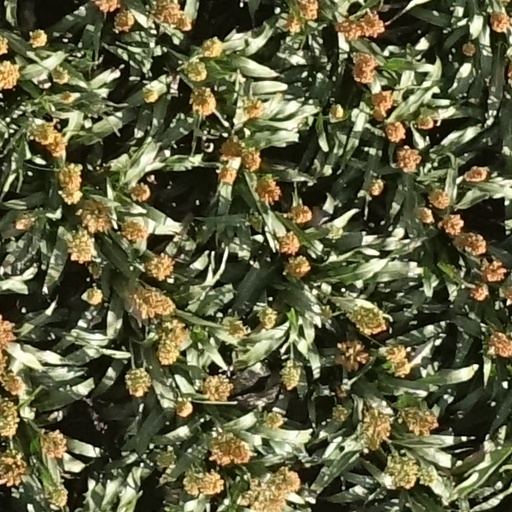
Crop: sorghum